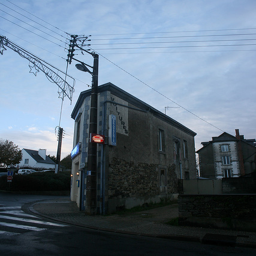
The strangely shaped building fits perfectly on the cramped street corner.
A tall building sitting next to a power pole under a cloudy blue sky.
An awkward shaped house sitting on a curved corner of a street.
A large building looks distant in this shot.
An old building stands on the corner of a quiet street.